Volvo Olympian

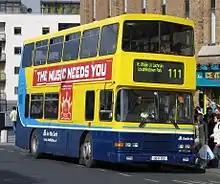
Dublin Bus RA-class Alexander (Belfast) bodied Volvo Olympian in Dún Laoghaire in May 2005

Dublin Bus continued their Alexander (Belfast) bodied Olympian orders with the RA batch on the Leyland chassis being ordered first (RA176 - RA325), with 150 buses being ordered between 1994 and 1996. From January 1997, Dublin Bus ordered a further 315 Volvo Olympians, which were designated as RV. During that period, new liveries were introduced, such as CitySwift and the switch of the core livery from two-tone green and orange to white, blue and orange. All Volvo Olympians were withdrawn by the end of 2012.